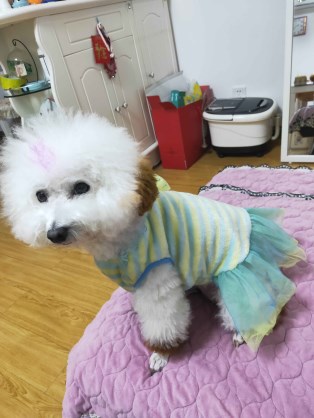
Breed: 3083-n000117-Bichon_Frise